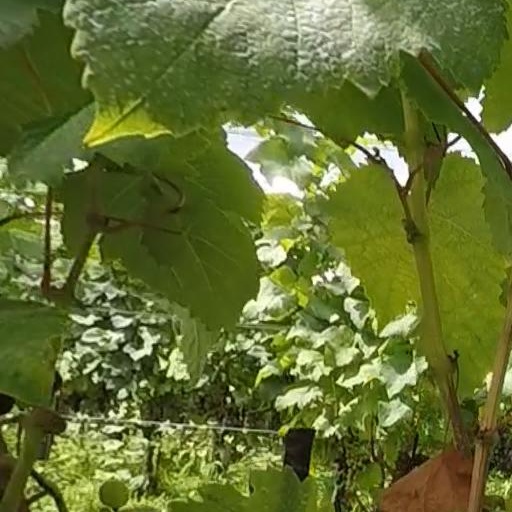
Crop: grape